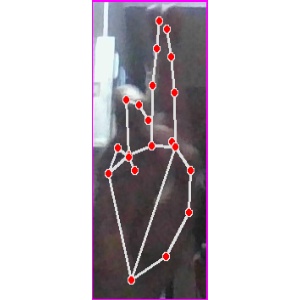
अक्षर: र